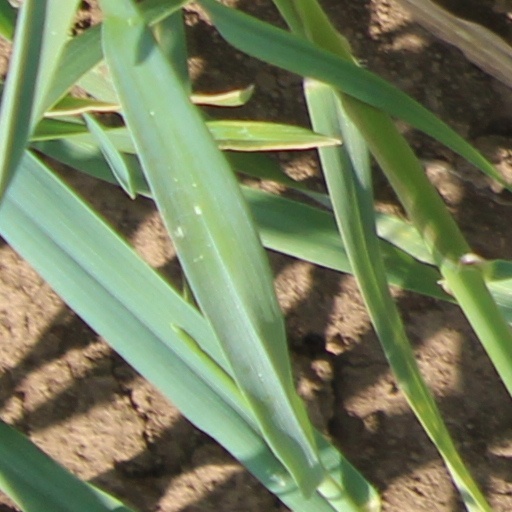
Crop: wheat